British conquest of Sindh

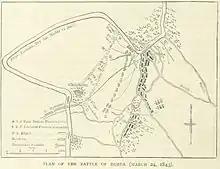
A British map of the battle depicting military strategy

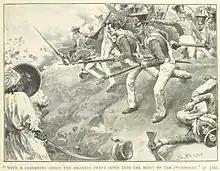
British troops charge the Talpur infantry lines (from a British book)

On 16 February 1843 Sir Charles Napier came to Matiari from Hala. He was commanding 2800 soldiers with 12 cannons. On the other side Talpur army was consisted of 2200 soldiers with 15 cannons. Army of Sindh began to gather at the bank of Phuleli near Miani but there was no sufficient arrangements for providing ammunition to the army. East India Company army consisted of soldiers belonging to Bombay, Pune and Madras.